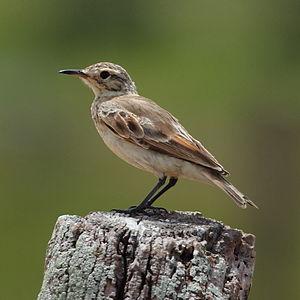
La province de Chubut est une province de l’Argentine, située en Patagonie, entre les 42ᵉ et 46ᵉ parallèles sud.
La province de Mendoza est une province de l'Argentine située à l'ouest du pays. Elle est limitrophe de la province de San Juan au nord, de San Luis à l'est, de La Pampa et Neuquén au sud et du Chili à l'ouest. Elle est typiquement une province andine. Avec les provinces de San Juan et de San Luis, la province de Mendoza fait partie de la région de Cuyo.